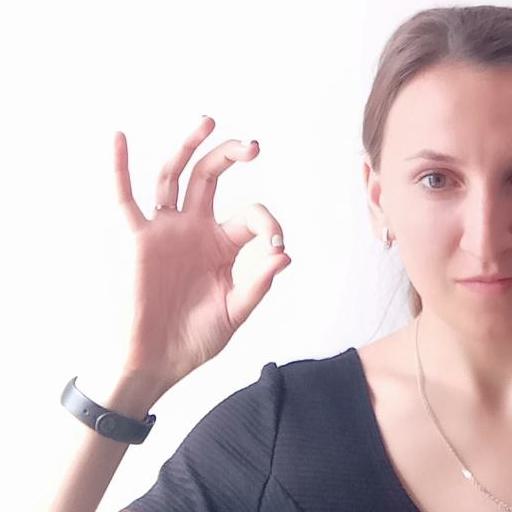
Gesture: ok